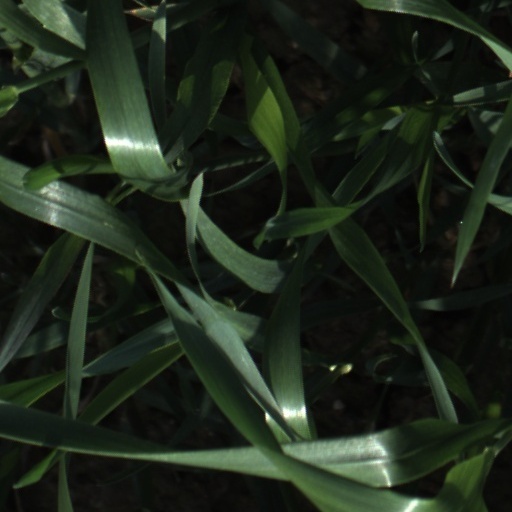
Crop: wheat